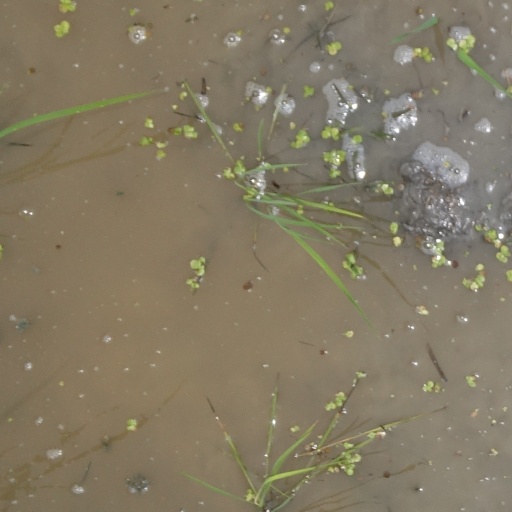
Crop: rice